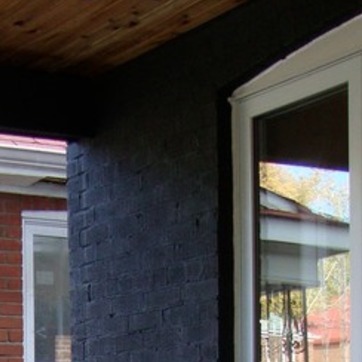
Material: brick